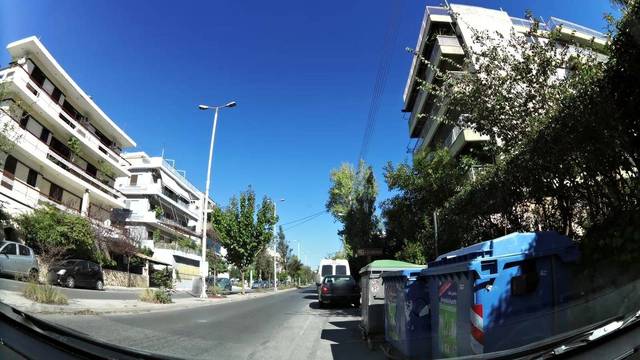
Region: Greece
Coordinates: 38.031, 23.803